F-16 Multirole Fighter

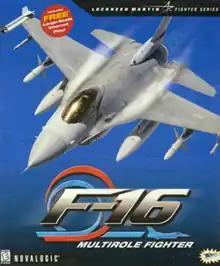

F-16 Multirole Fighter is a combat flight simulation game, released by NovaLogic in 1998. It focuses on the F-16 Fighting Falcon, and uses the same game engine as "MiG-29 Fulcrum"; both were reissued together in 2001 as a double-disc edition named "Jet Pack". It was re-released in 2009 on Steam.